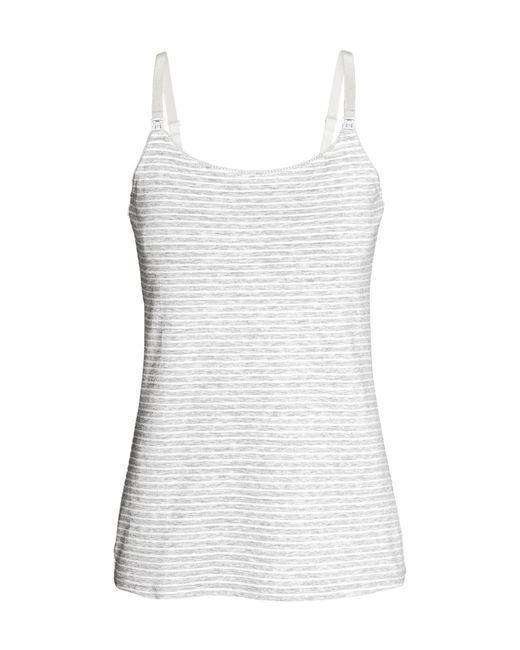
hellgraues gestreiftes ärmelloses Hemd für Damen